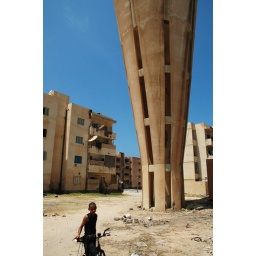
Lebda, Libya. A water tower that serves what appears to be public housing by the Mediterranean sea.